Mercenaries and the Democratic Republic of the Congo

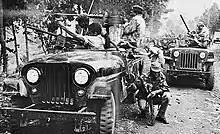
White mercenaries fighting alongside Congolese troops in 1964

Following the Democratic Republic of the Congo's independence in 1960, mercenaries from Europe, North America, and Southern Africa have been recruited to participate in various military conflicts within the country.